SS Vigrid

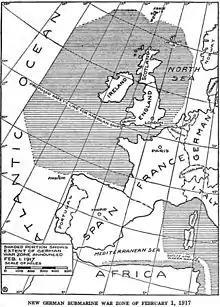

On 31 December 1917 she was attacked and torpedoed without warning by the German U-boat , commanded by Athalwin Prinz. "U-95" belonged to the German 4th U-boat Flotilla. "Vigrid" sank in the English Channel some west-north-west of Rundelstone Buoy, at . At the time of her sinking, she was "en route" from the port of Barry in Wales to Rouen in France with a cargo of 2,102 tons of coal. Five members of the crew were lost, while the captain and thirteen other crewmen survived the loss of the ship and landed at Penzance in Cornwall. Three of the sailors lost on "Vigrid" were Swedish citizens, the other two Norwegians.